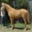
Label: horse